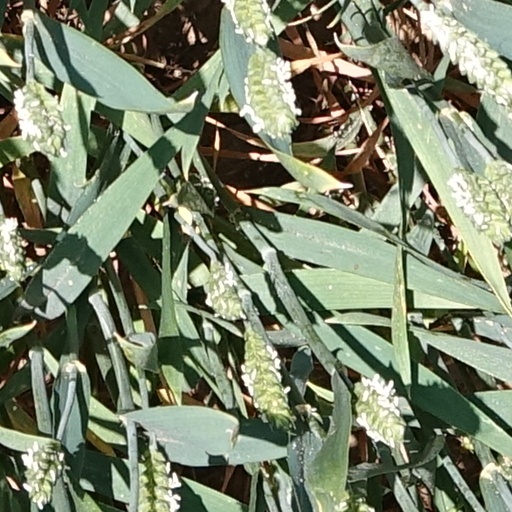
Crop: wheat